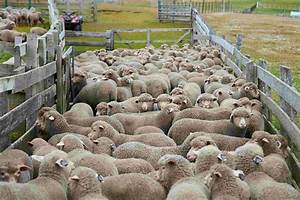
Label: pecora